Romeo Eleven

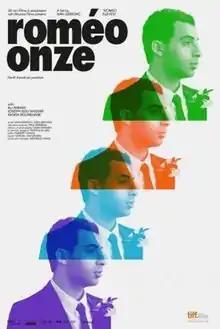
Film poster

Romeo Eleven is a 2011 Canadian drama film directed by Ivan Grbovic, and written by Grbovic and Sara Mishara.